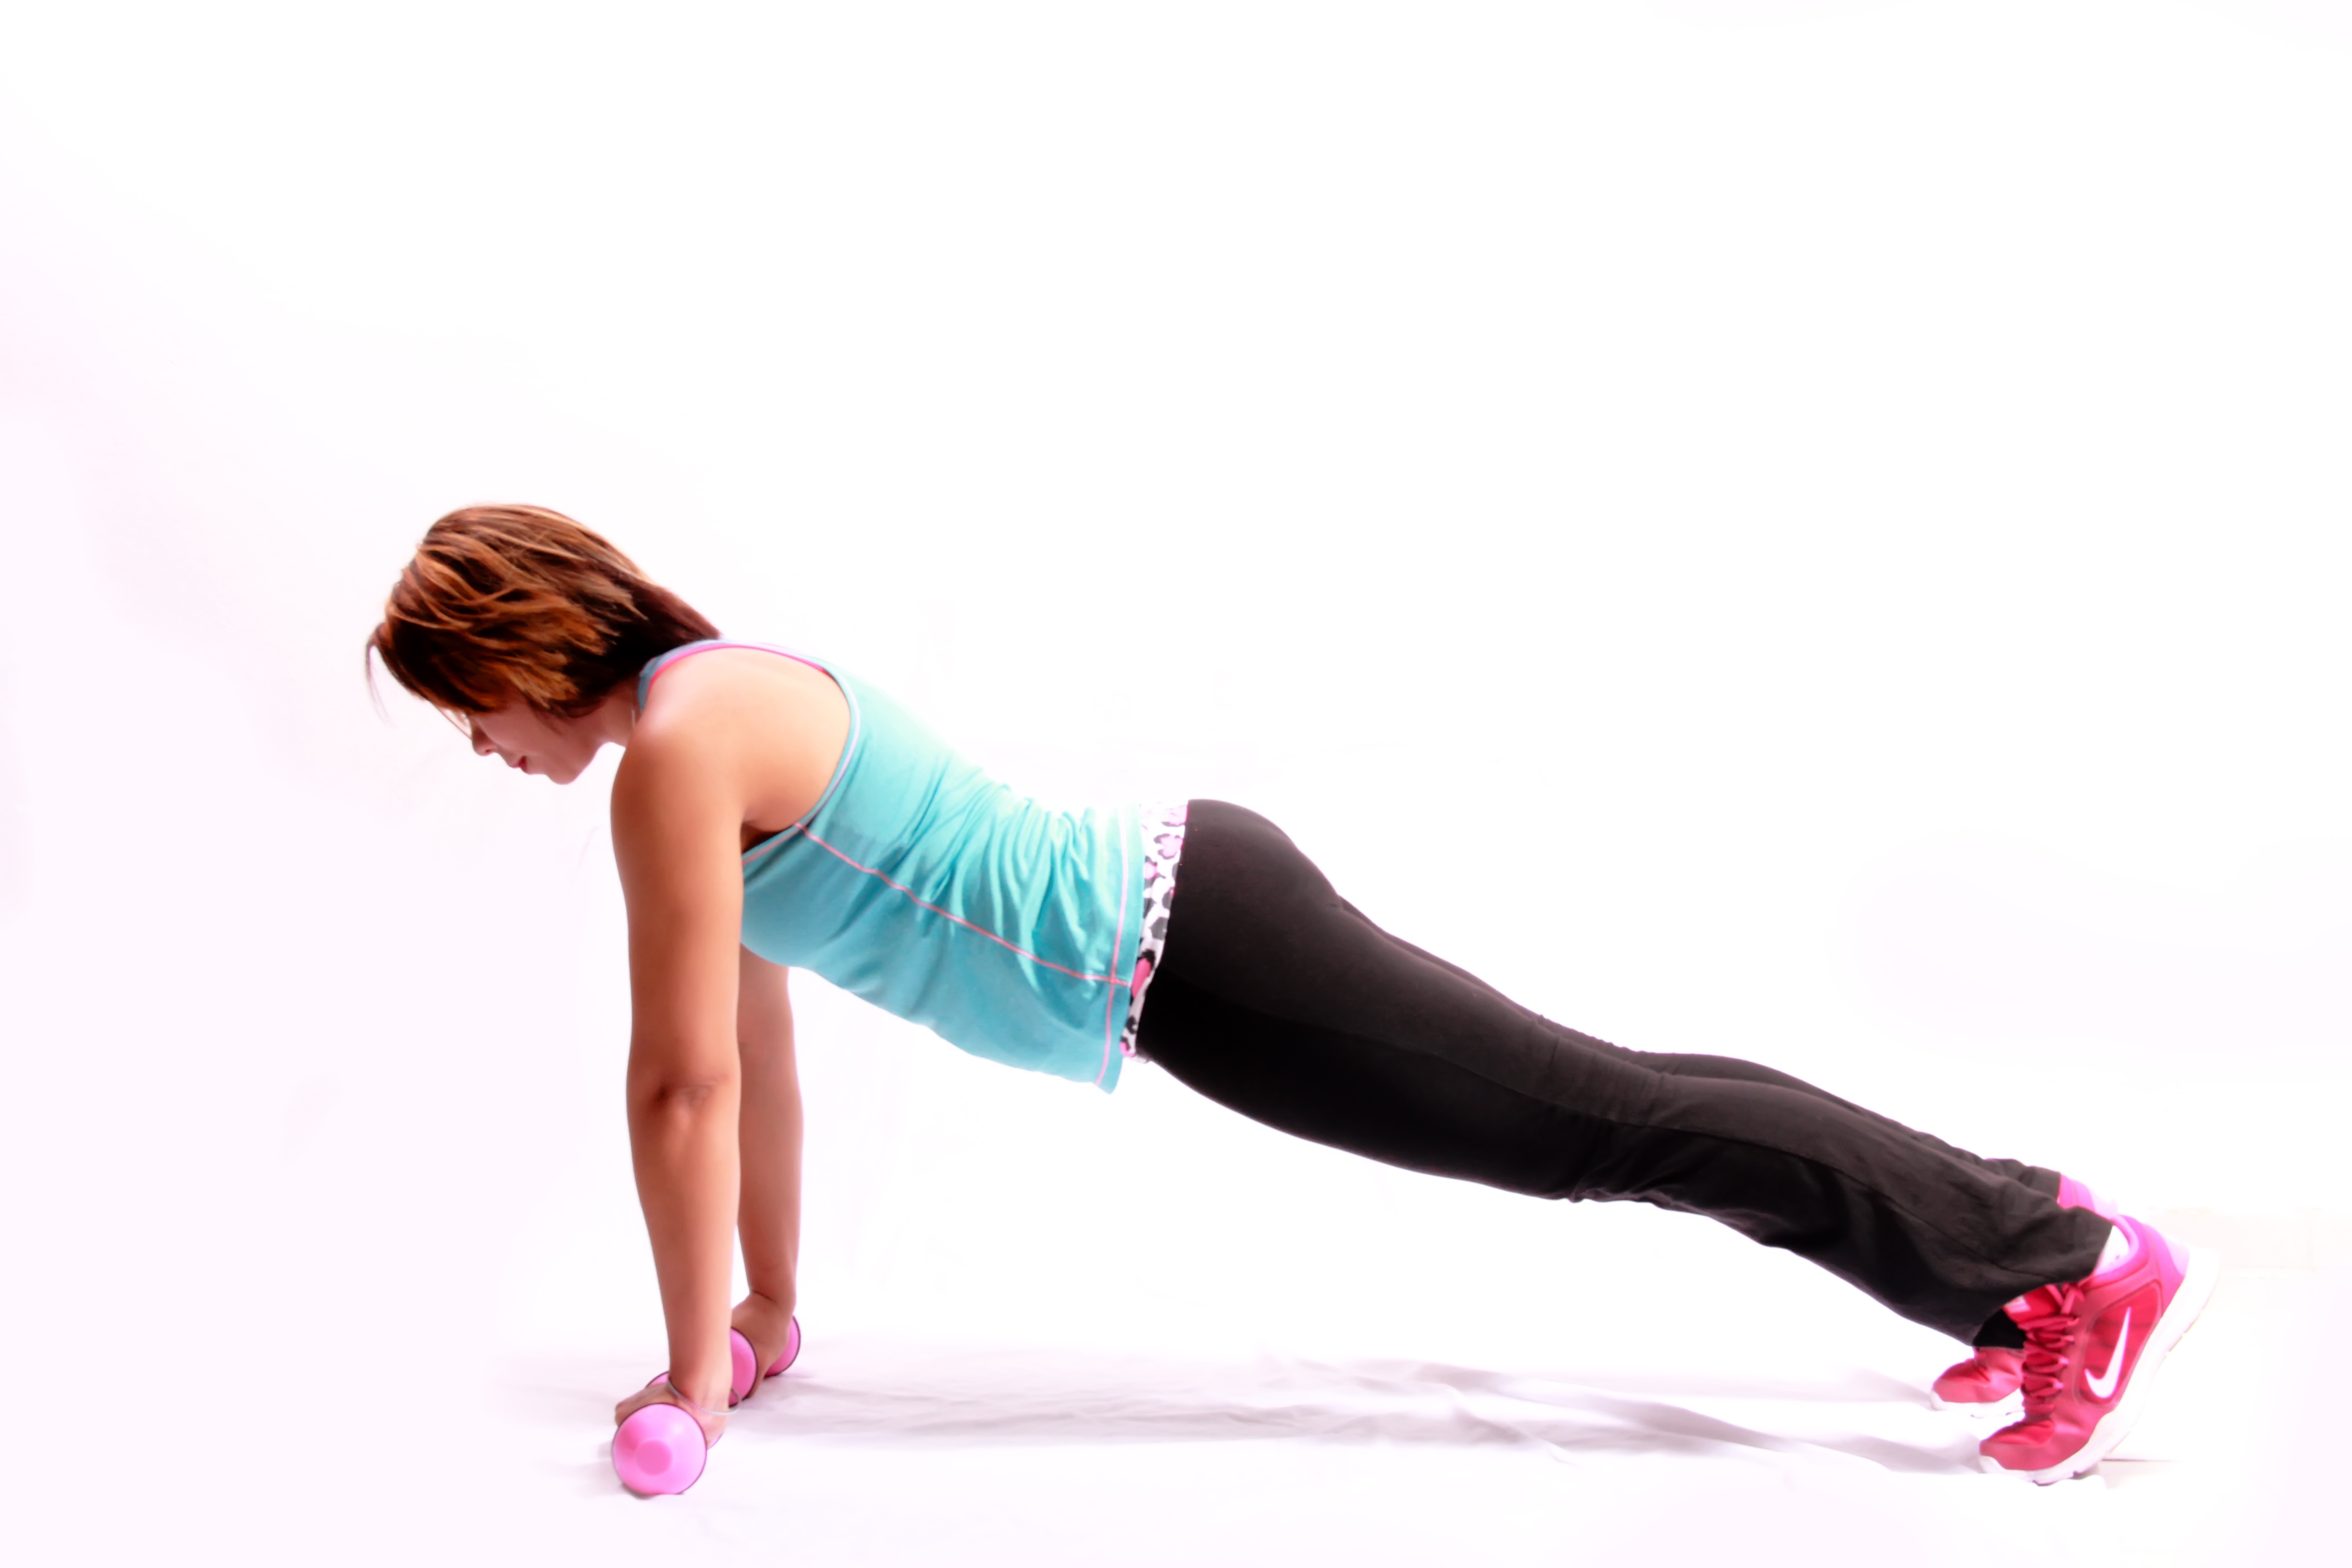
person, girl, white, round, leg, model, athletic, color, money, blue, freedom, yellow, arm, gym, muscle, chest, human body, figure, gold, women, sports, silver, hot, thigh, weights, dumbbell, currency, yoga, beauty, beautiful, sexy, argentina, pretty, strong, dominican republic, attractive, athlete, coins, brightness, erotic, physical exercise, blue and white, weight training, obverse, human action, physical fitness